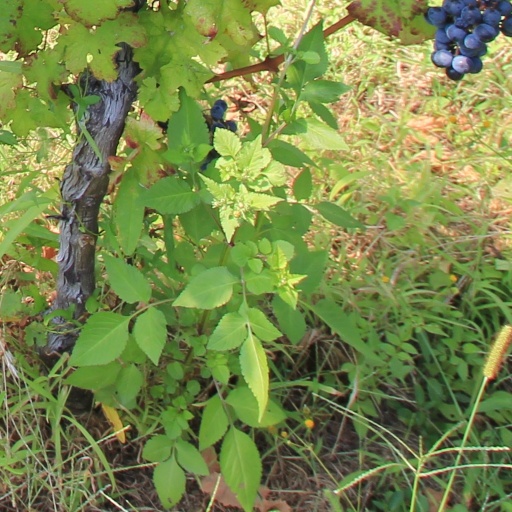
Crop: grape